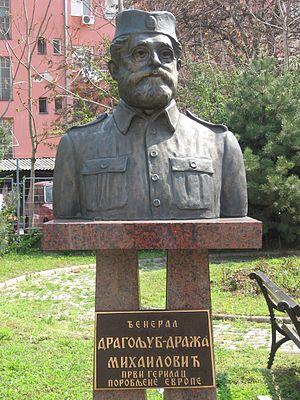
Le Front yougoslave englobe l'ensemble des opérations militaires conduites en Yougoslavie pendant la Seconde Guerre mondiale. Ce pays des Balkans devient un théâtre d'opérations du conflit mondial au printemps 1941. Le gouvernement yougoslave s'allie en effet à l'Allemagne nazie fin mars, mais il est renversé par un coup d'État deux jours plus tard. En réaction, les forces de l'Axe envahissent le royaume le 6 avril. La Yougoslavie est ensuite démembrée, et son territoire annexé ou occupé par l'Allemagne, l'Italie, la Hongrie et la Bulgarie. Deux parties du pays deviennent des États « indépendants » : la Croatie, où le mouvement fasciste des Oustachis est mis au pouvoir et installe une dictature particulièrement meurtrière, et la Serbie, où est proclamé un gouvernement collaborateur.